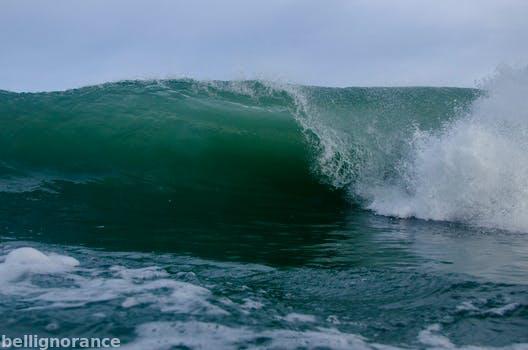
Label: Watermark